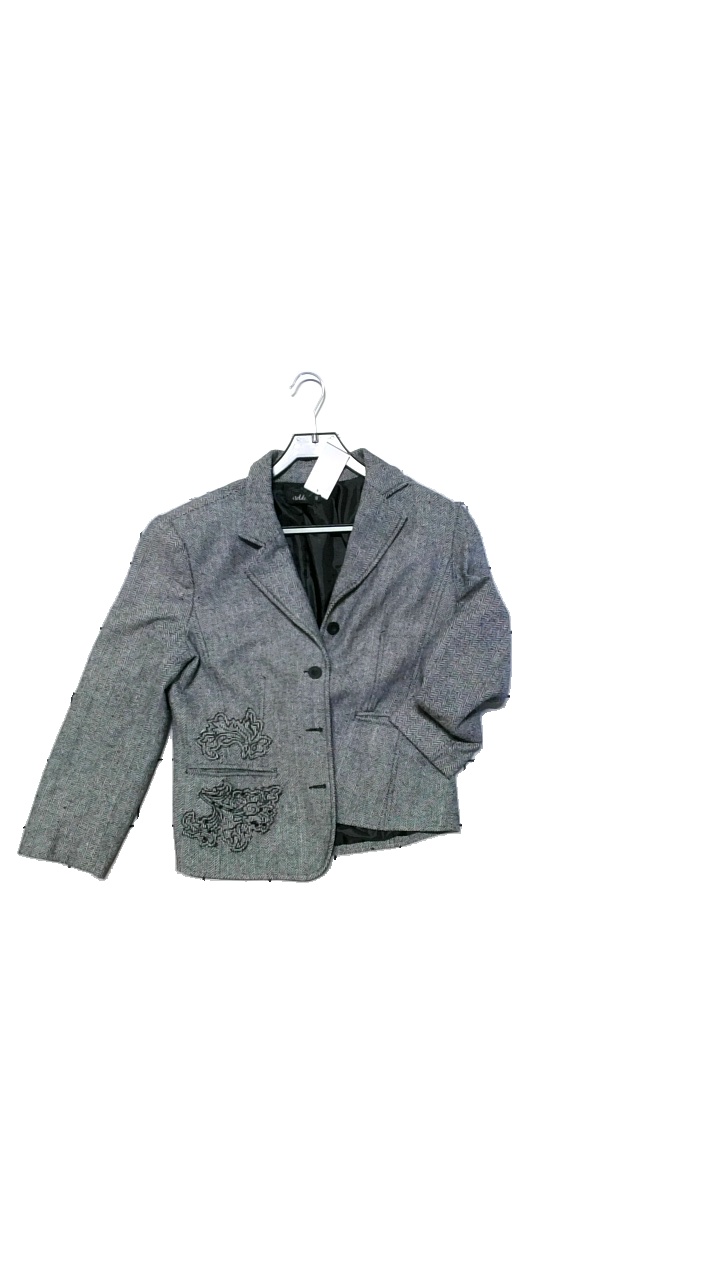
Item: Blazer (Ladies)
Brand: Isolde
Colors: Black, White
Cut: Regular
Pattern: Other
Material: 70%Polyester,30%Ull
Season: All
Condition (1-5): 4
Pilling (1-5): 4
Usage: Reuse
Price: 100-150